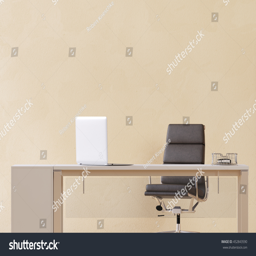
desk with laptop computer in home office in front of an empty wall